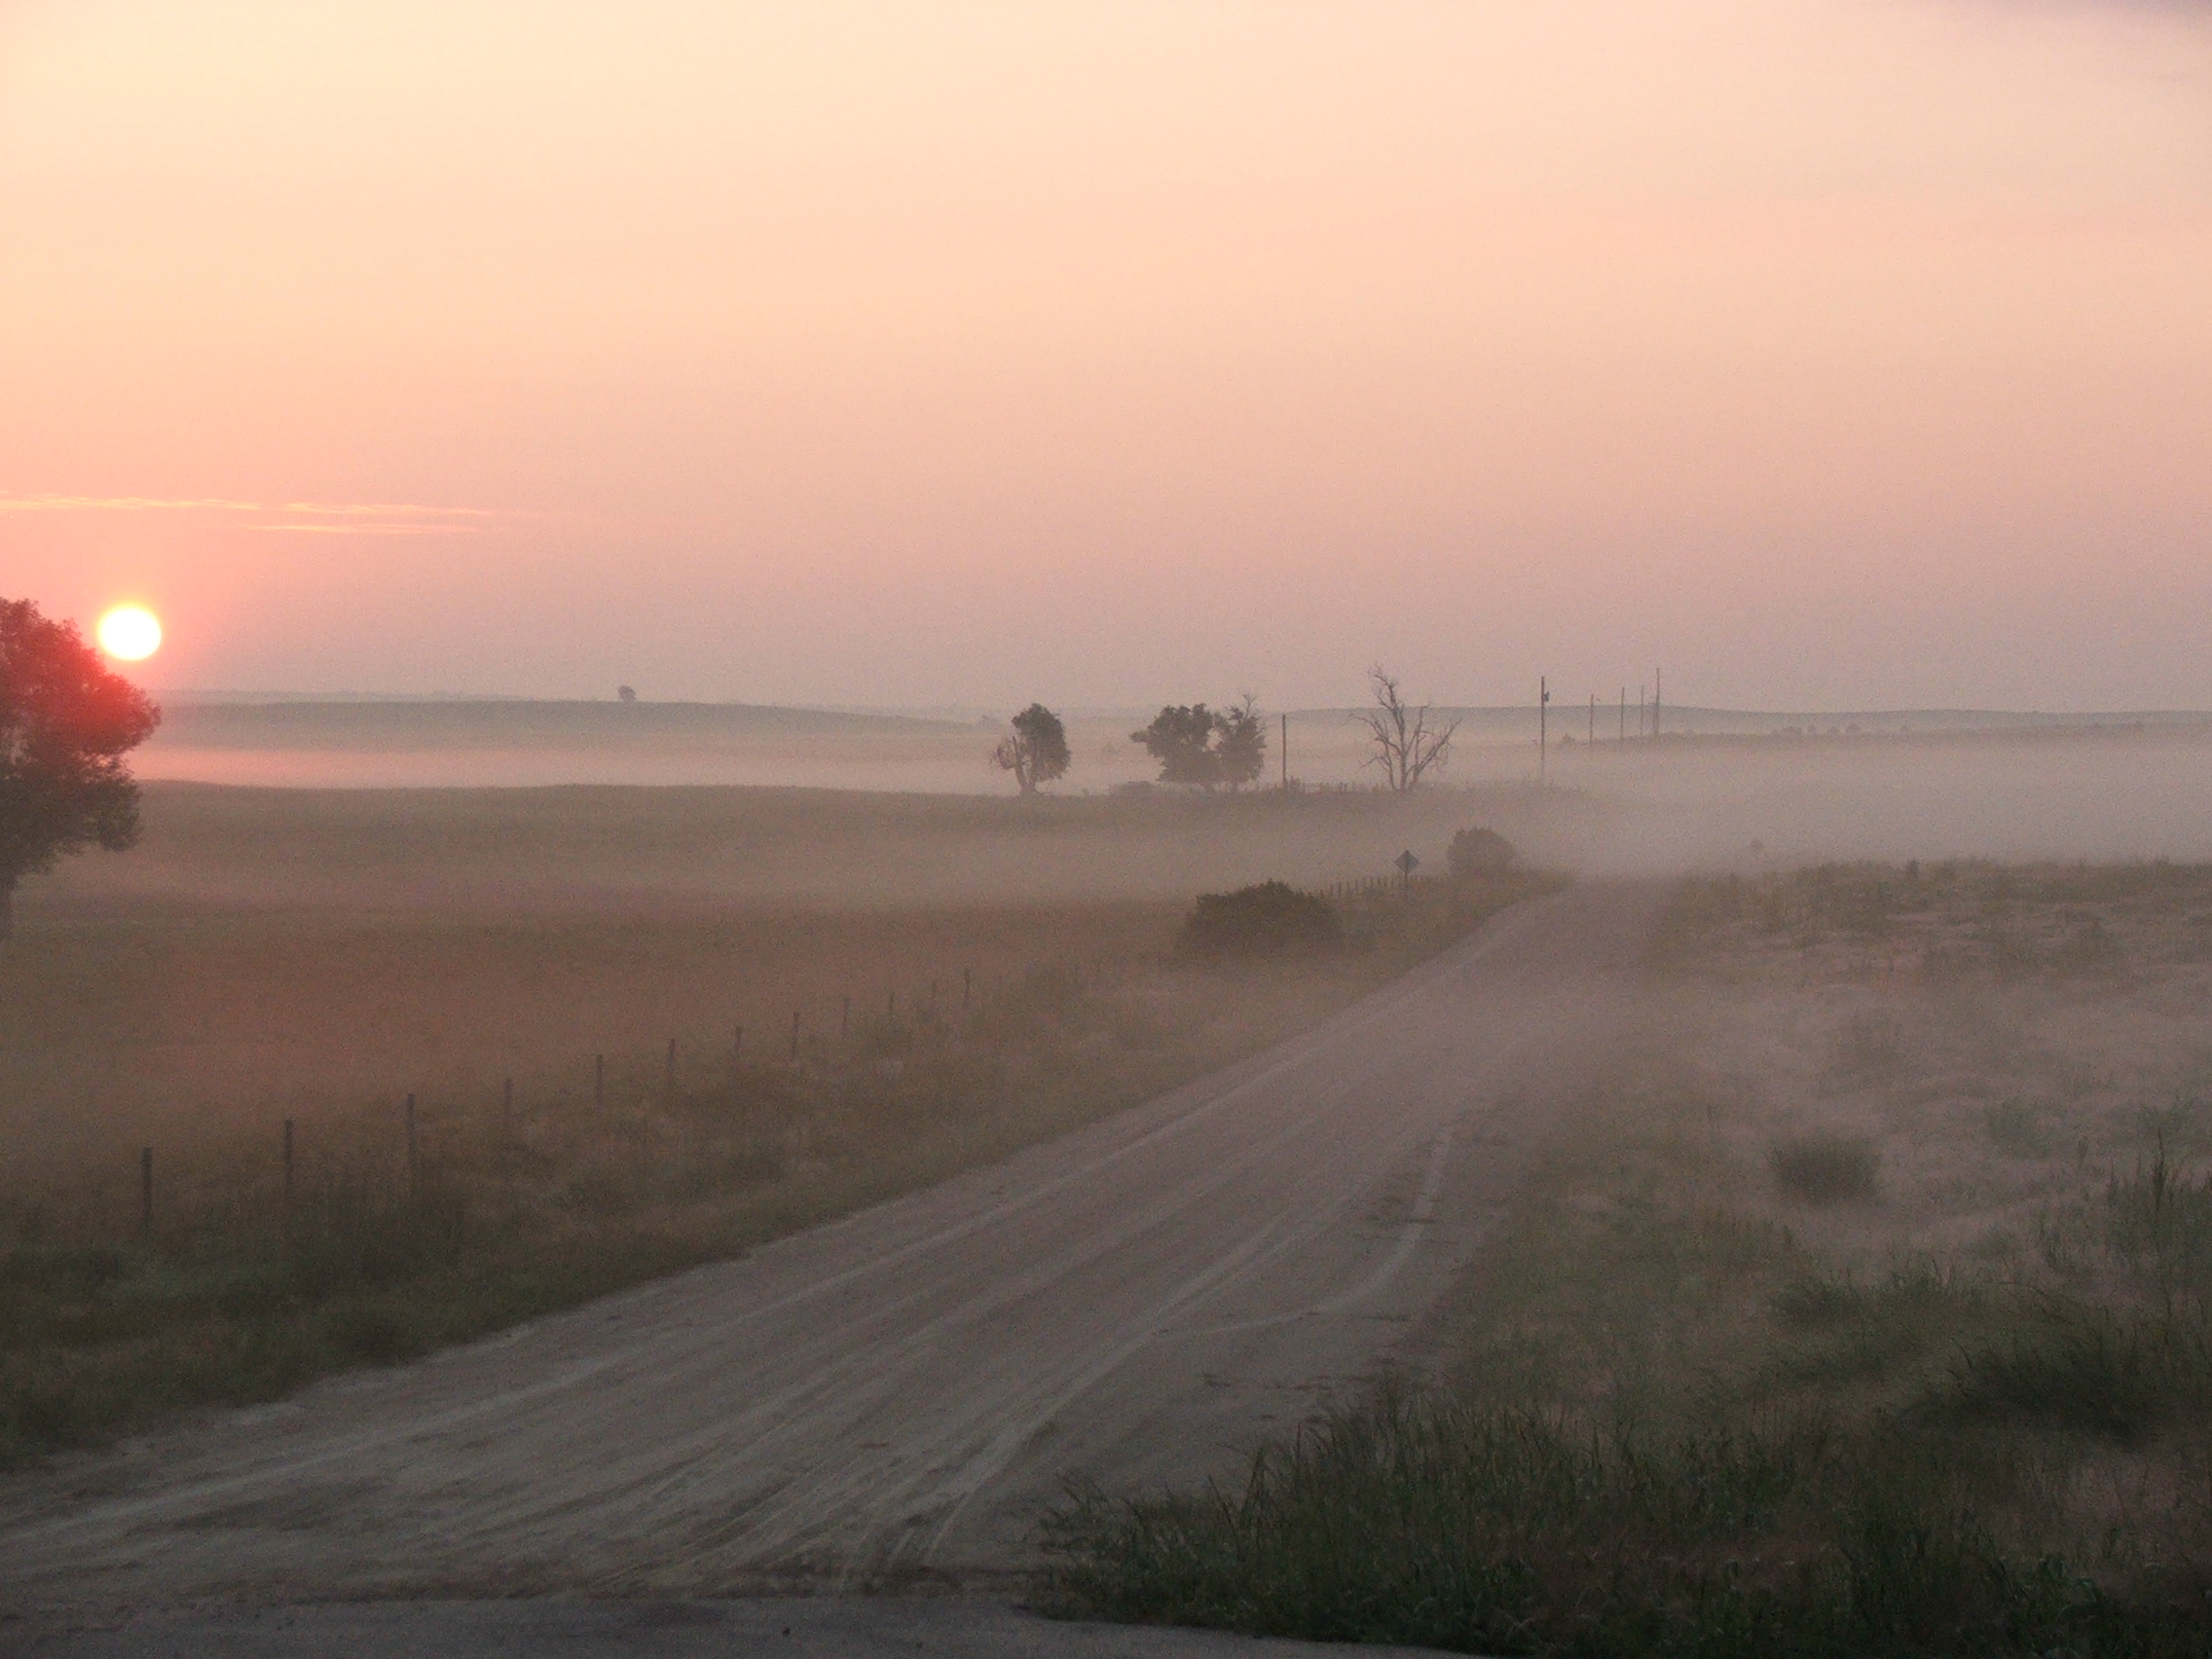
sunrise, nebraska, atmospheric phenomenon, fog, morning, mist, dust, sky, haze, ecoregion, plain, atmosphere, rural area, landscape, field, evening, horizon, steppe